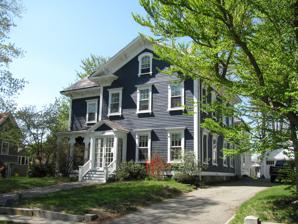
Building: House at 23 Avon Street
Country: United States of America
Year built: 1855
Historic house in Massachusetts, United States United States historic place House at 23 Avon Street U.S. National Register of Historic Places House at 23 Avon Street Show map of Massachusetts Show map of the United States Location 23 Avon St., Wakefield, Massachusetts Coordinates 42°30′15″N 71°4′26″W / 42.50417°N 71.07389°W / 42.50417; -71.07389 Area less than one acre Built 1855 Architectural style Italianate MPS Wakefield MRA NRHP reference No. 89000730 Added to NRHP July 06, 1989 The House at 23 Avon Street in Wakefield, Massachusetts is one of the town's finest examples of Italianate .  It was built about 1855, and was listed on the National Register of Historic Places in 1989. Description and history Avon Street is a residential street running east–west between Main Street and North Street, both major north–south through streets, which serve the downtown and railroad corridor respectively.  Number 23 is a 2 + 1 ⁄ 2 -story clapboarded wood-frame structure with a T-shaped plan, set on a lot fronted by a low granite retaining wall.  It has a cross-gabled roof with wide eaves with paired corner brackets, an Italianate hallmark, and windows with corniced lintels and footed sills.  The main facade is three bays wide, with the entrance in the left bay, sheltered by an enclosed gable-roof vestibule.  A segmented-arch window is set in the gable.  A two-story sections extends to the left at a recess, and is fronted by a single-story porch with paneled square posts and brackets at the eave. A 20th-century garage stands at the rear of the property. Avon Street was laid out in 1848 on the former estate of Lemuel Sweetser, a local shoe manufacturer.  This house was built about 1855, as part of a trend in which high-quality upper-class housing was built to the west of downtown Wakefield.  It is one of the finer examples of high-style Italianate architecture in the town. See also House at 25 Avon Street National Register of Historic Places listings in Wakefield, Massachusetts National Register of Historic Places listings in Middlesex County, Massachusetts References